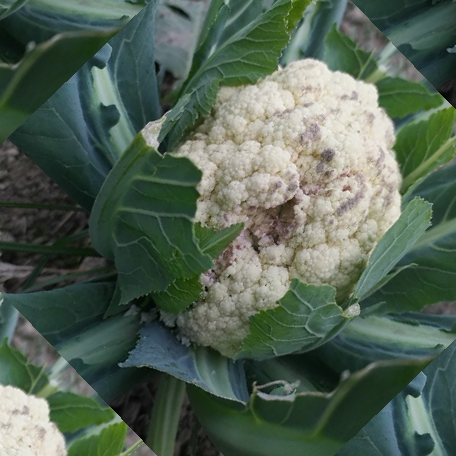
Label: Bacterial spot rot